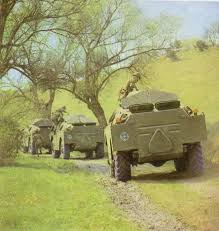
Label: BTR